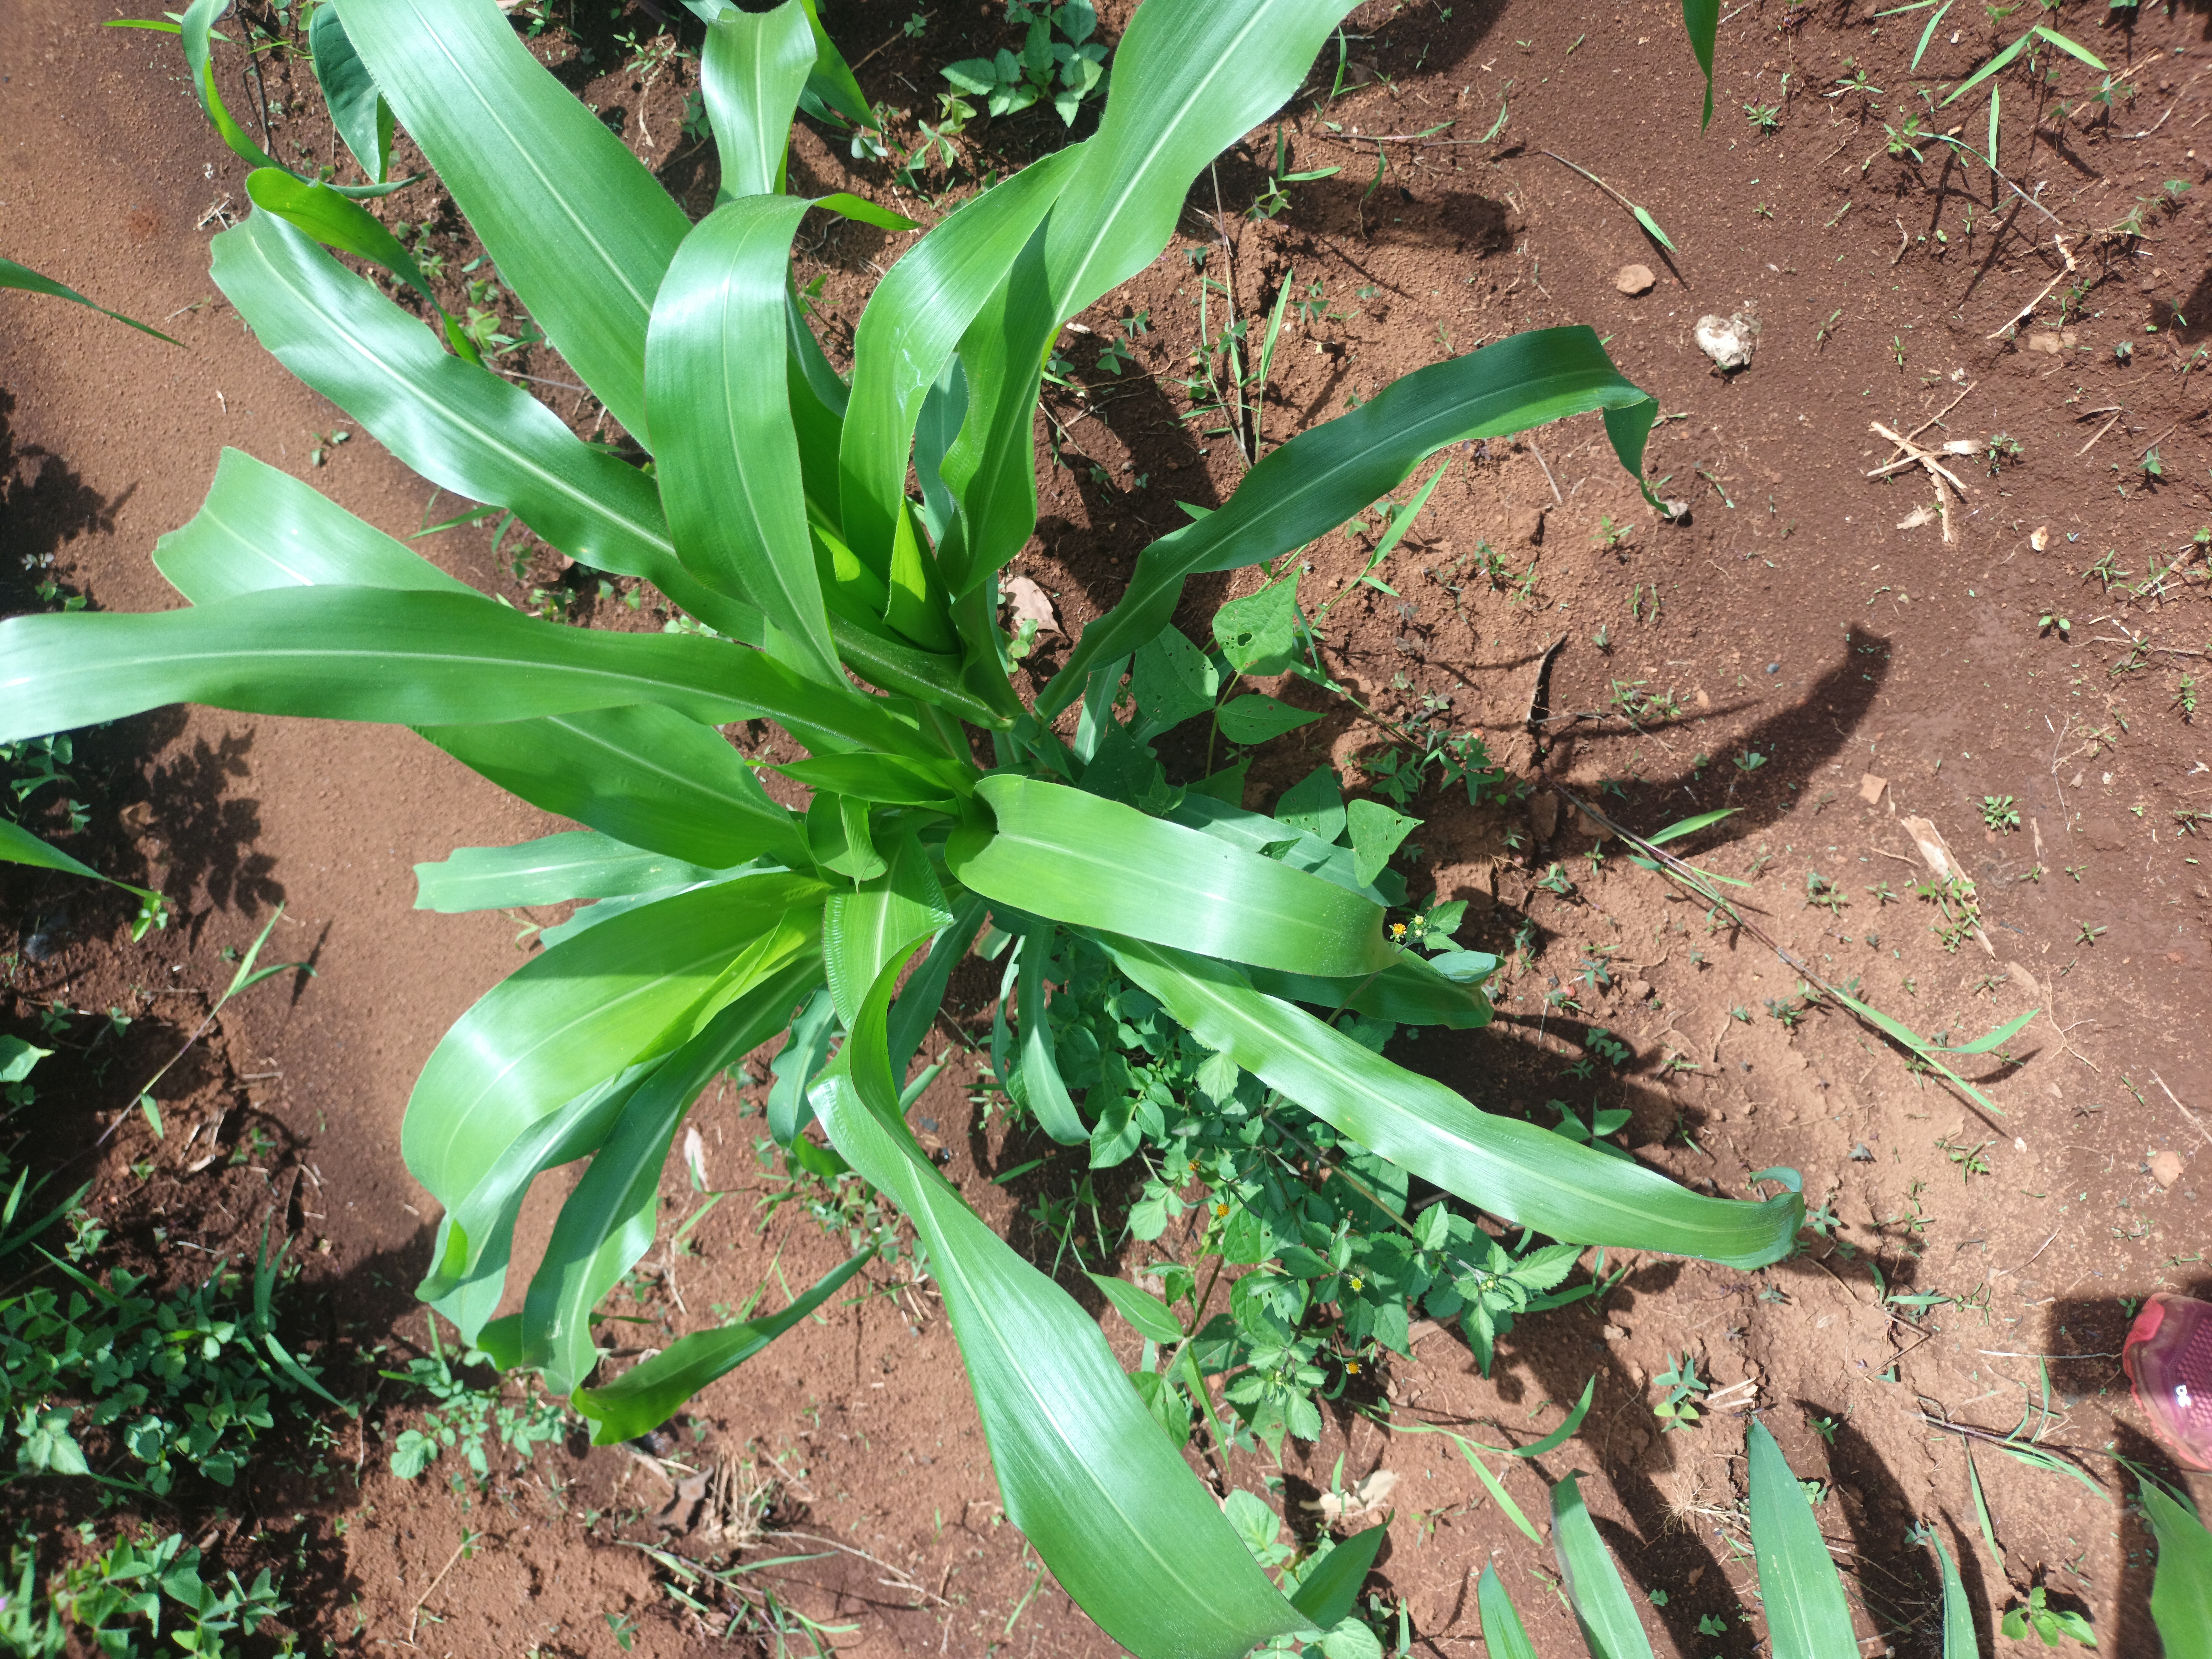
Label: healthy